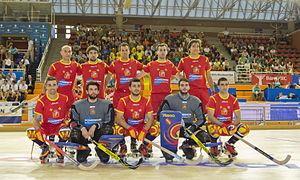
L'Équipe d'Espagne de rink hockey, créée en 1947 à l'occasion de la Coupe du Monde et Coupe d'Europe est l'équipe de Espagne qui représente l'Espagne au rink hockey. Elle est constituée par une sélection de joueurs espagnols dirigée sous l'égide de la Real Federación Española de Patinaje.
Le Championnat d'Europe de rink hockey masculin 2014 est la 51ᵉ édition de la compétition organisée par le Comité européen de rink hockey qui réunit tous les deux ans les meilleures nations européennes. Cette édition a lieu à Alcobendas, en Espagne, dans la salle du Pabellón Deportivo Municipal Amaya Valdemoro, du 14 au 19 juillet 2014.